Stanley Aborah (footballer, born 1987)

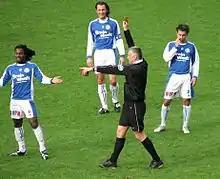
Aborah (left) in 2008

Stanley Opoku Aborah (born 23 June 1987) is a former professional footballer who played as an attacking midfielder. He holds both a Ghanaian passport and a Belgian passport.